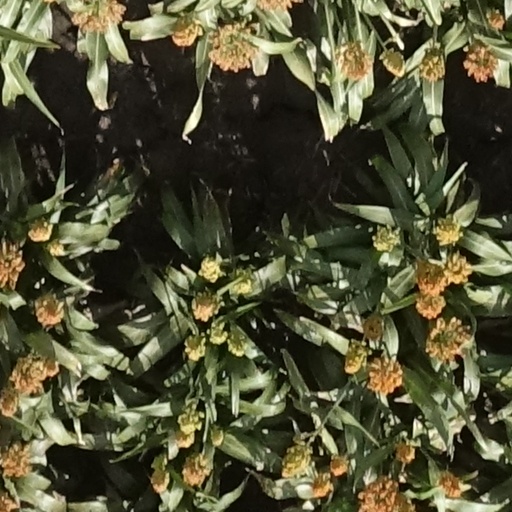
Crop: sorghum